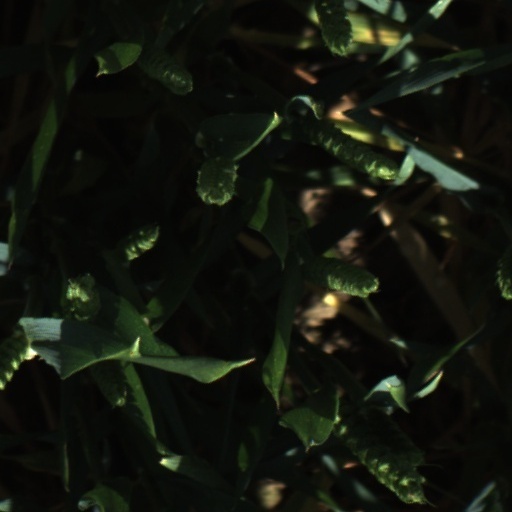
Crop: wheat